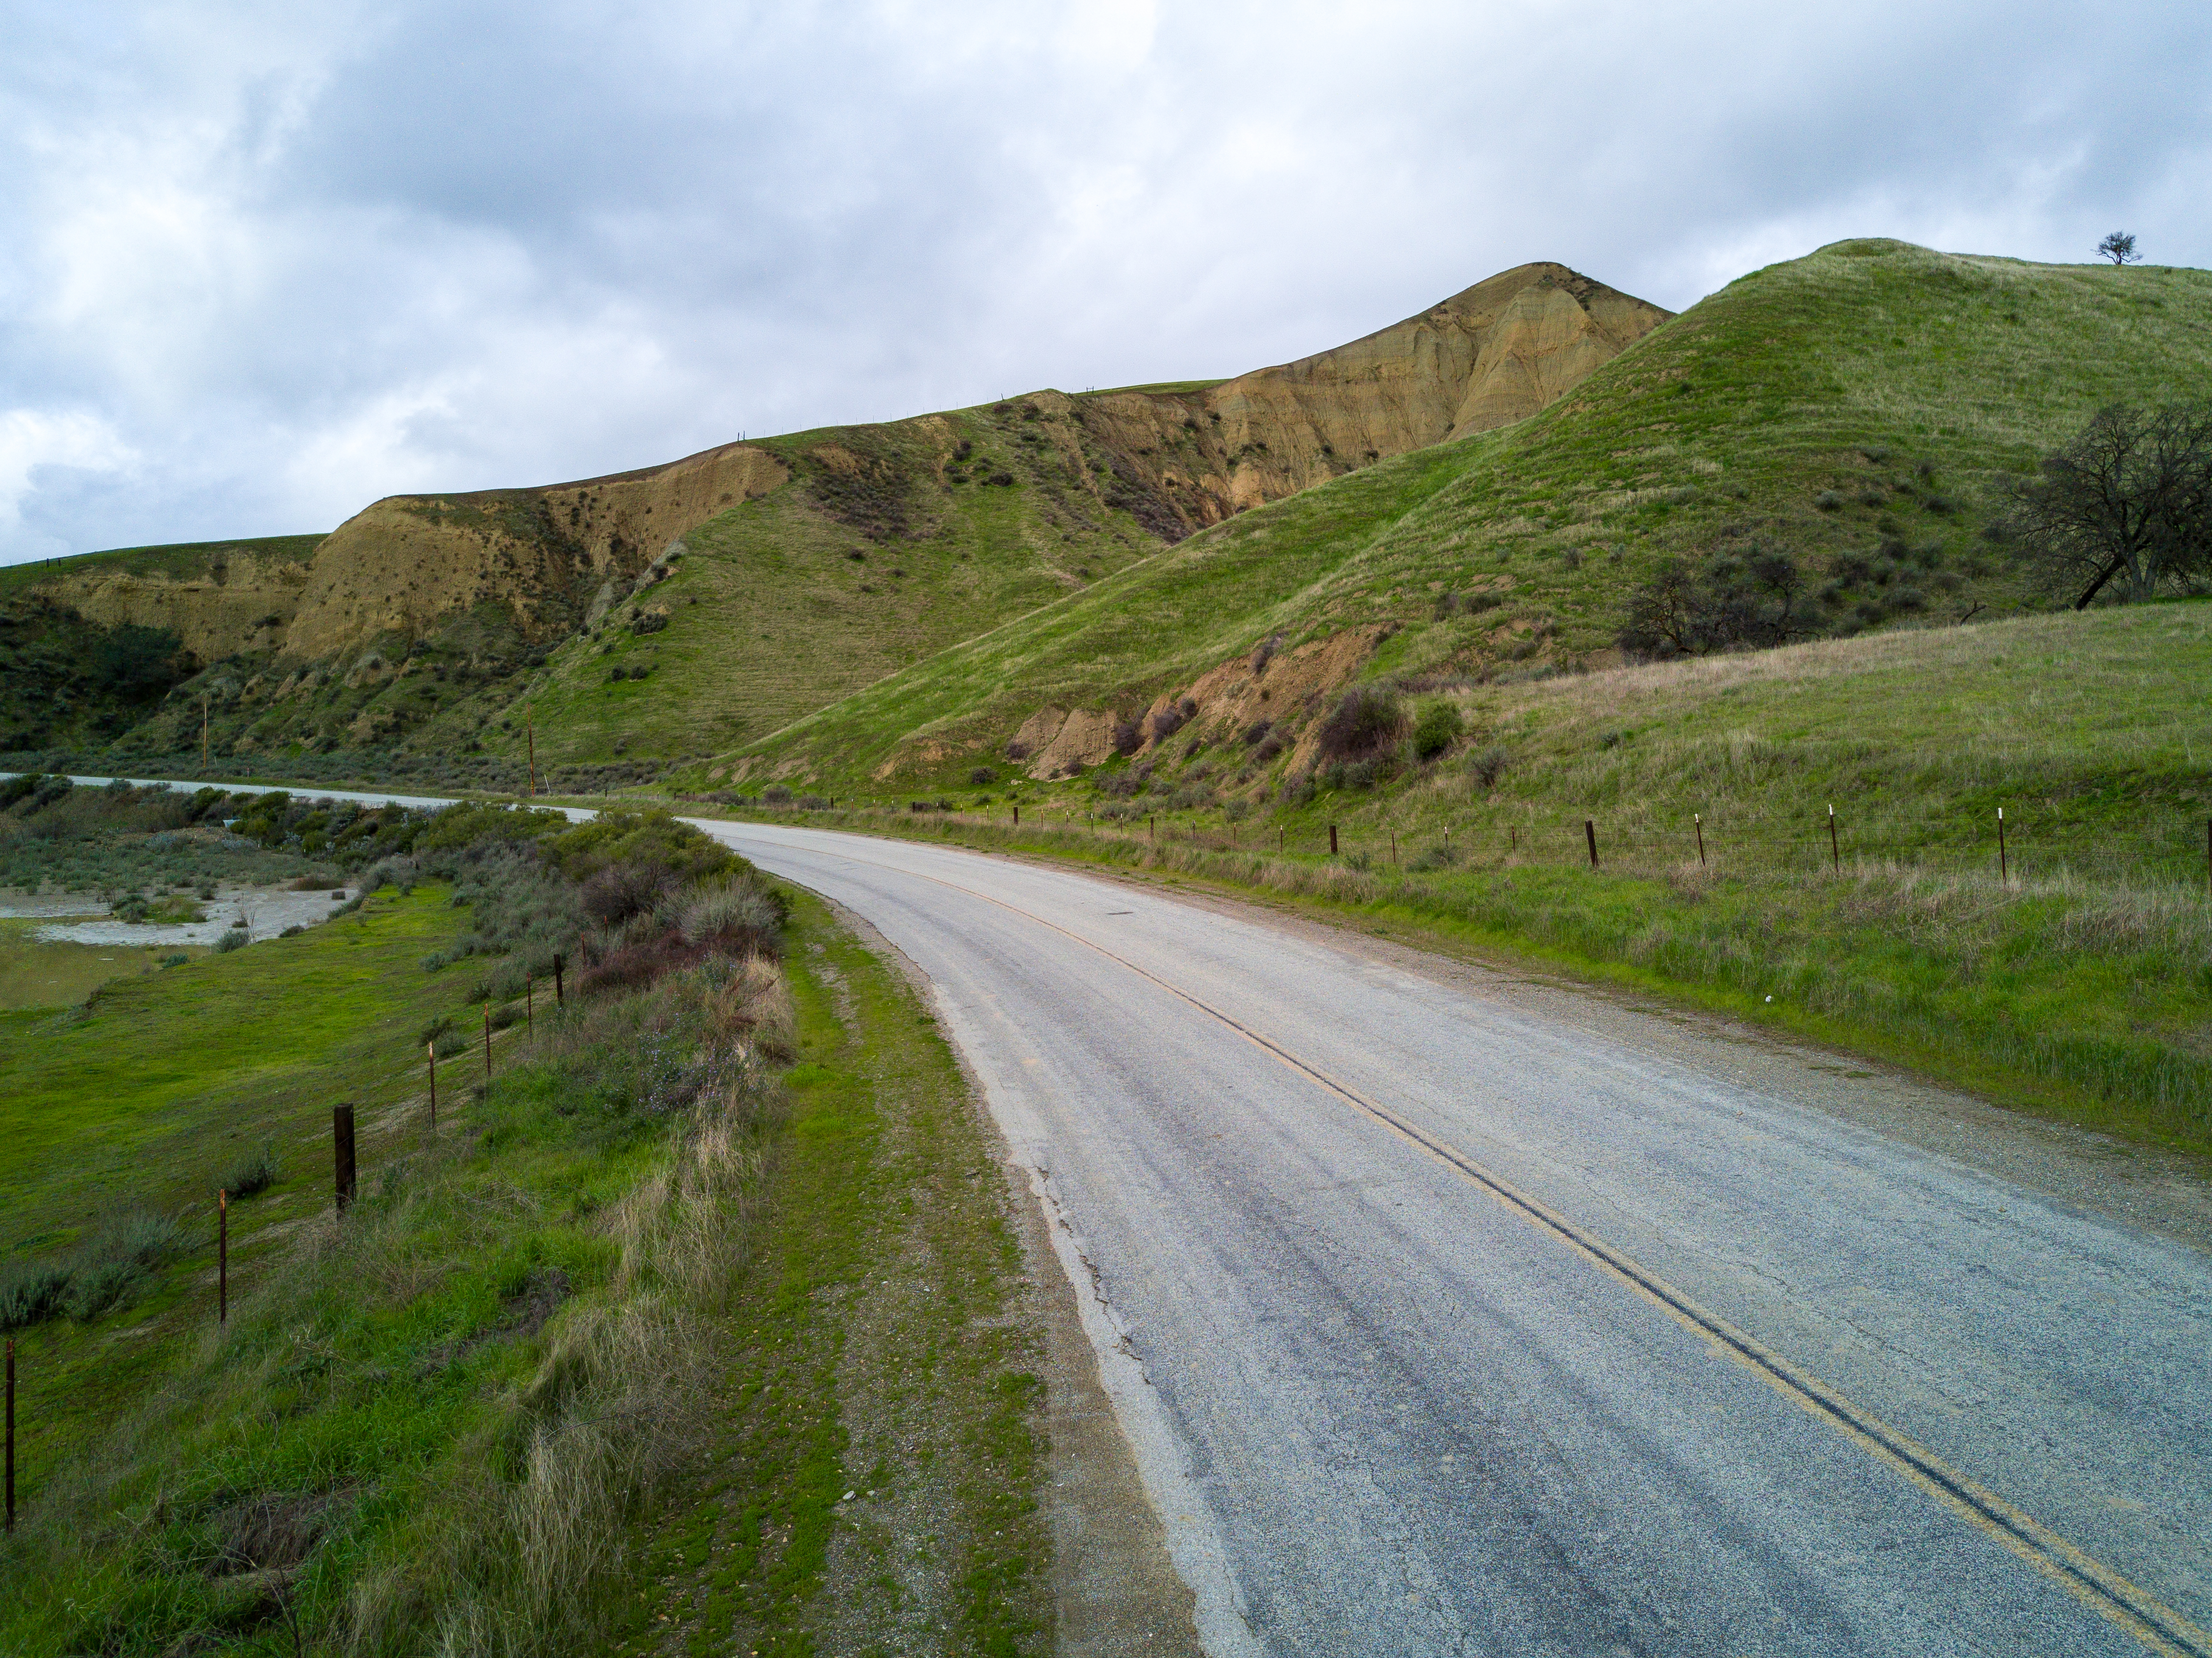
road, highland, grass, green, hill, mountainous landforms, natural landscape, grassland, infrastructure, thoroughfare, asphalt, road surface, mountain, fell, mountain pass, rural area, lane, ecoregion, highway, landscape, tree, terrain, pasture, plain, geological phenomenon, land lot, plant, slope, nonbuilding structure, Raised beach, valley, prairie